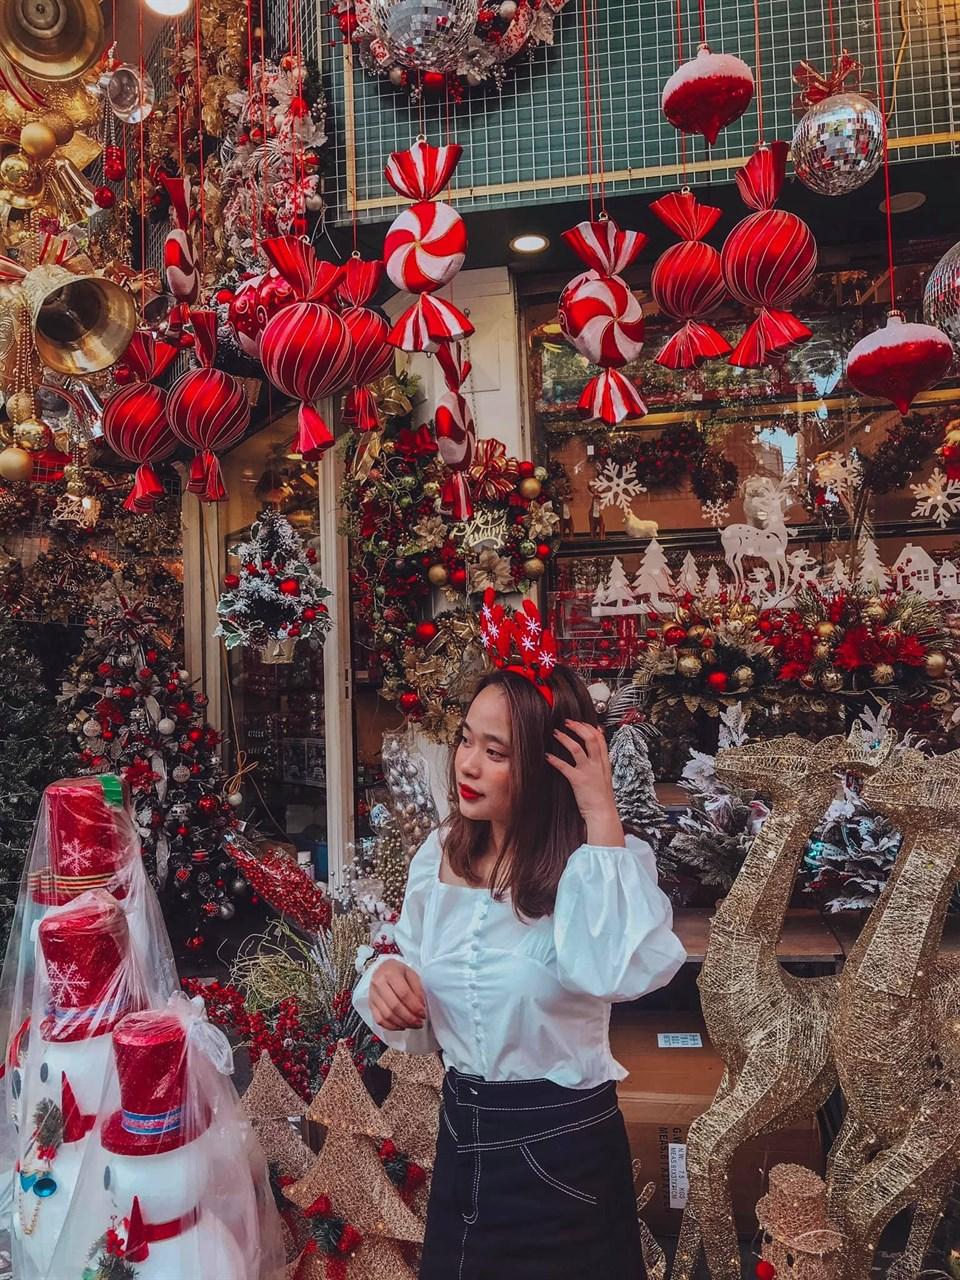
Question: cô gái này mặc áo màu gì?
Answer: cô gái mặc áo màu trắng